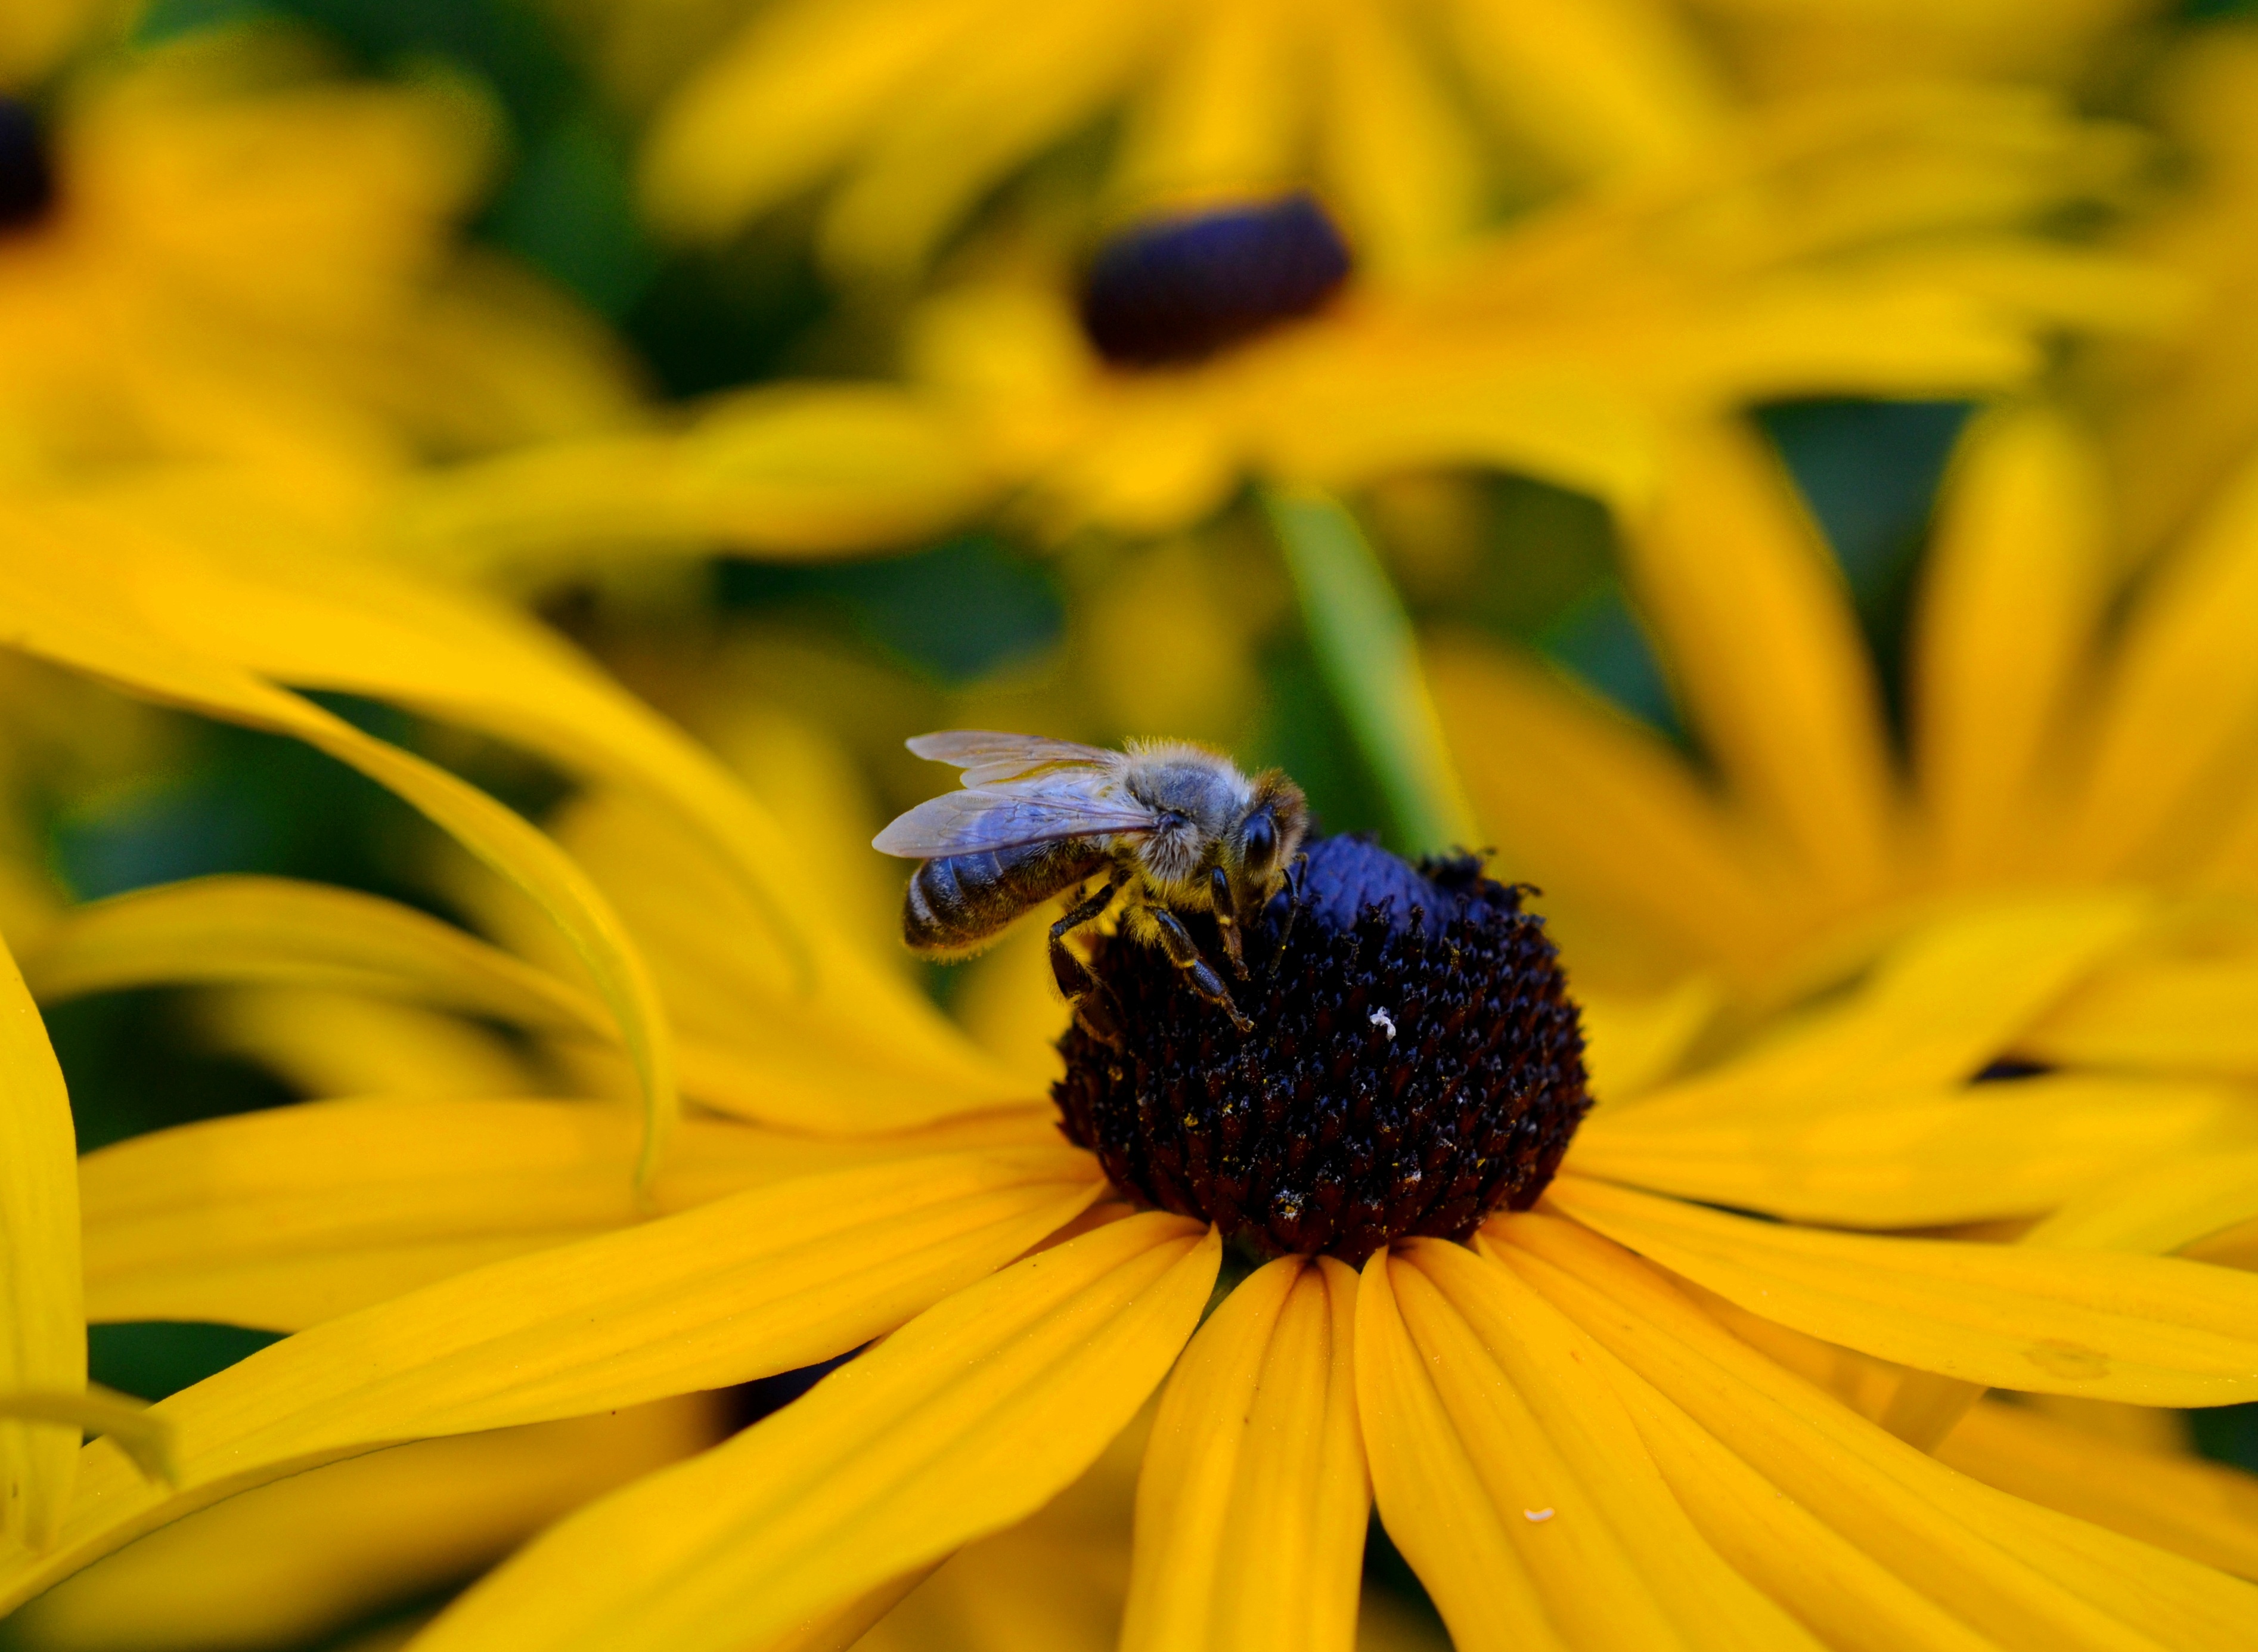
blossom, plant, photography, flower, petal, bloom, summer, pollen, insect, botany, butterfly, yellow, garden, close, flora, fauna, invertebrate, yellow flower, wildflower, flowers, close up, sun hat, asteraceae, bee, flower garden, nectar, composites, macro photography, honey bee, daisy family, summer flower, shining coneflower, sea of flowers, ordinary sonnenhut, rudbeckia fulgida, bl tenzauber, flower shrub, membrane winged insect